Albert Riera

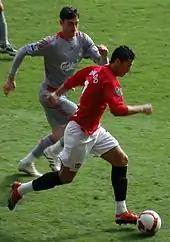
Riera (left) in action for Liverpool

On 1 September 2008 (transfer deadline day), Riera signed a four-year deal with Liverpool for a fee of £8 million, being given the number 11 shirt. He made his Premier League debut on the 13th, playing 71 minutes of a 2–1 home win against Manchester United, and scored his first goal for the Reds as they beat Wigan Athletic 3–2 on 18 October, adding another in the 3–1 victory at PSV Eindhoven in the group stage of the Champions League.